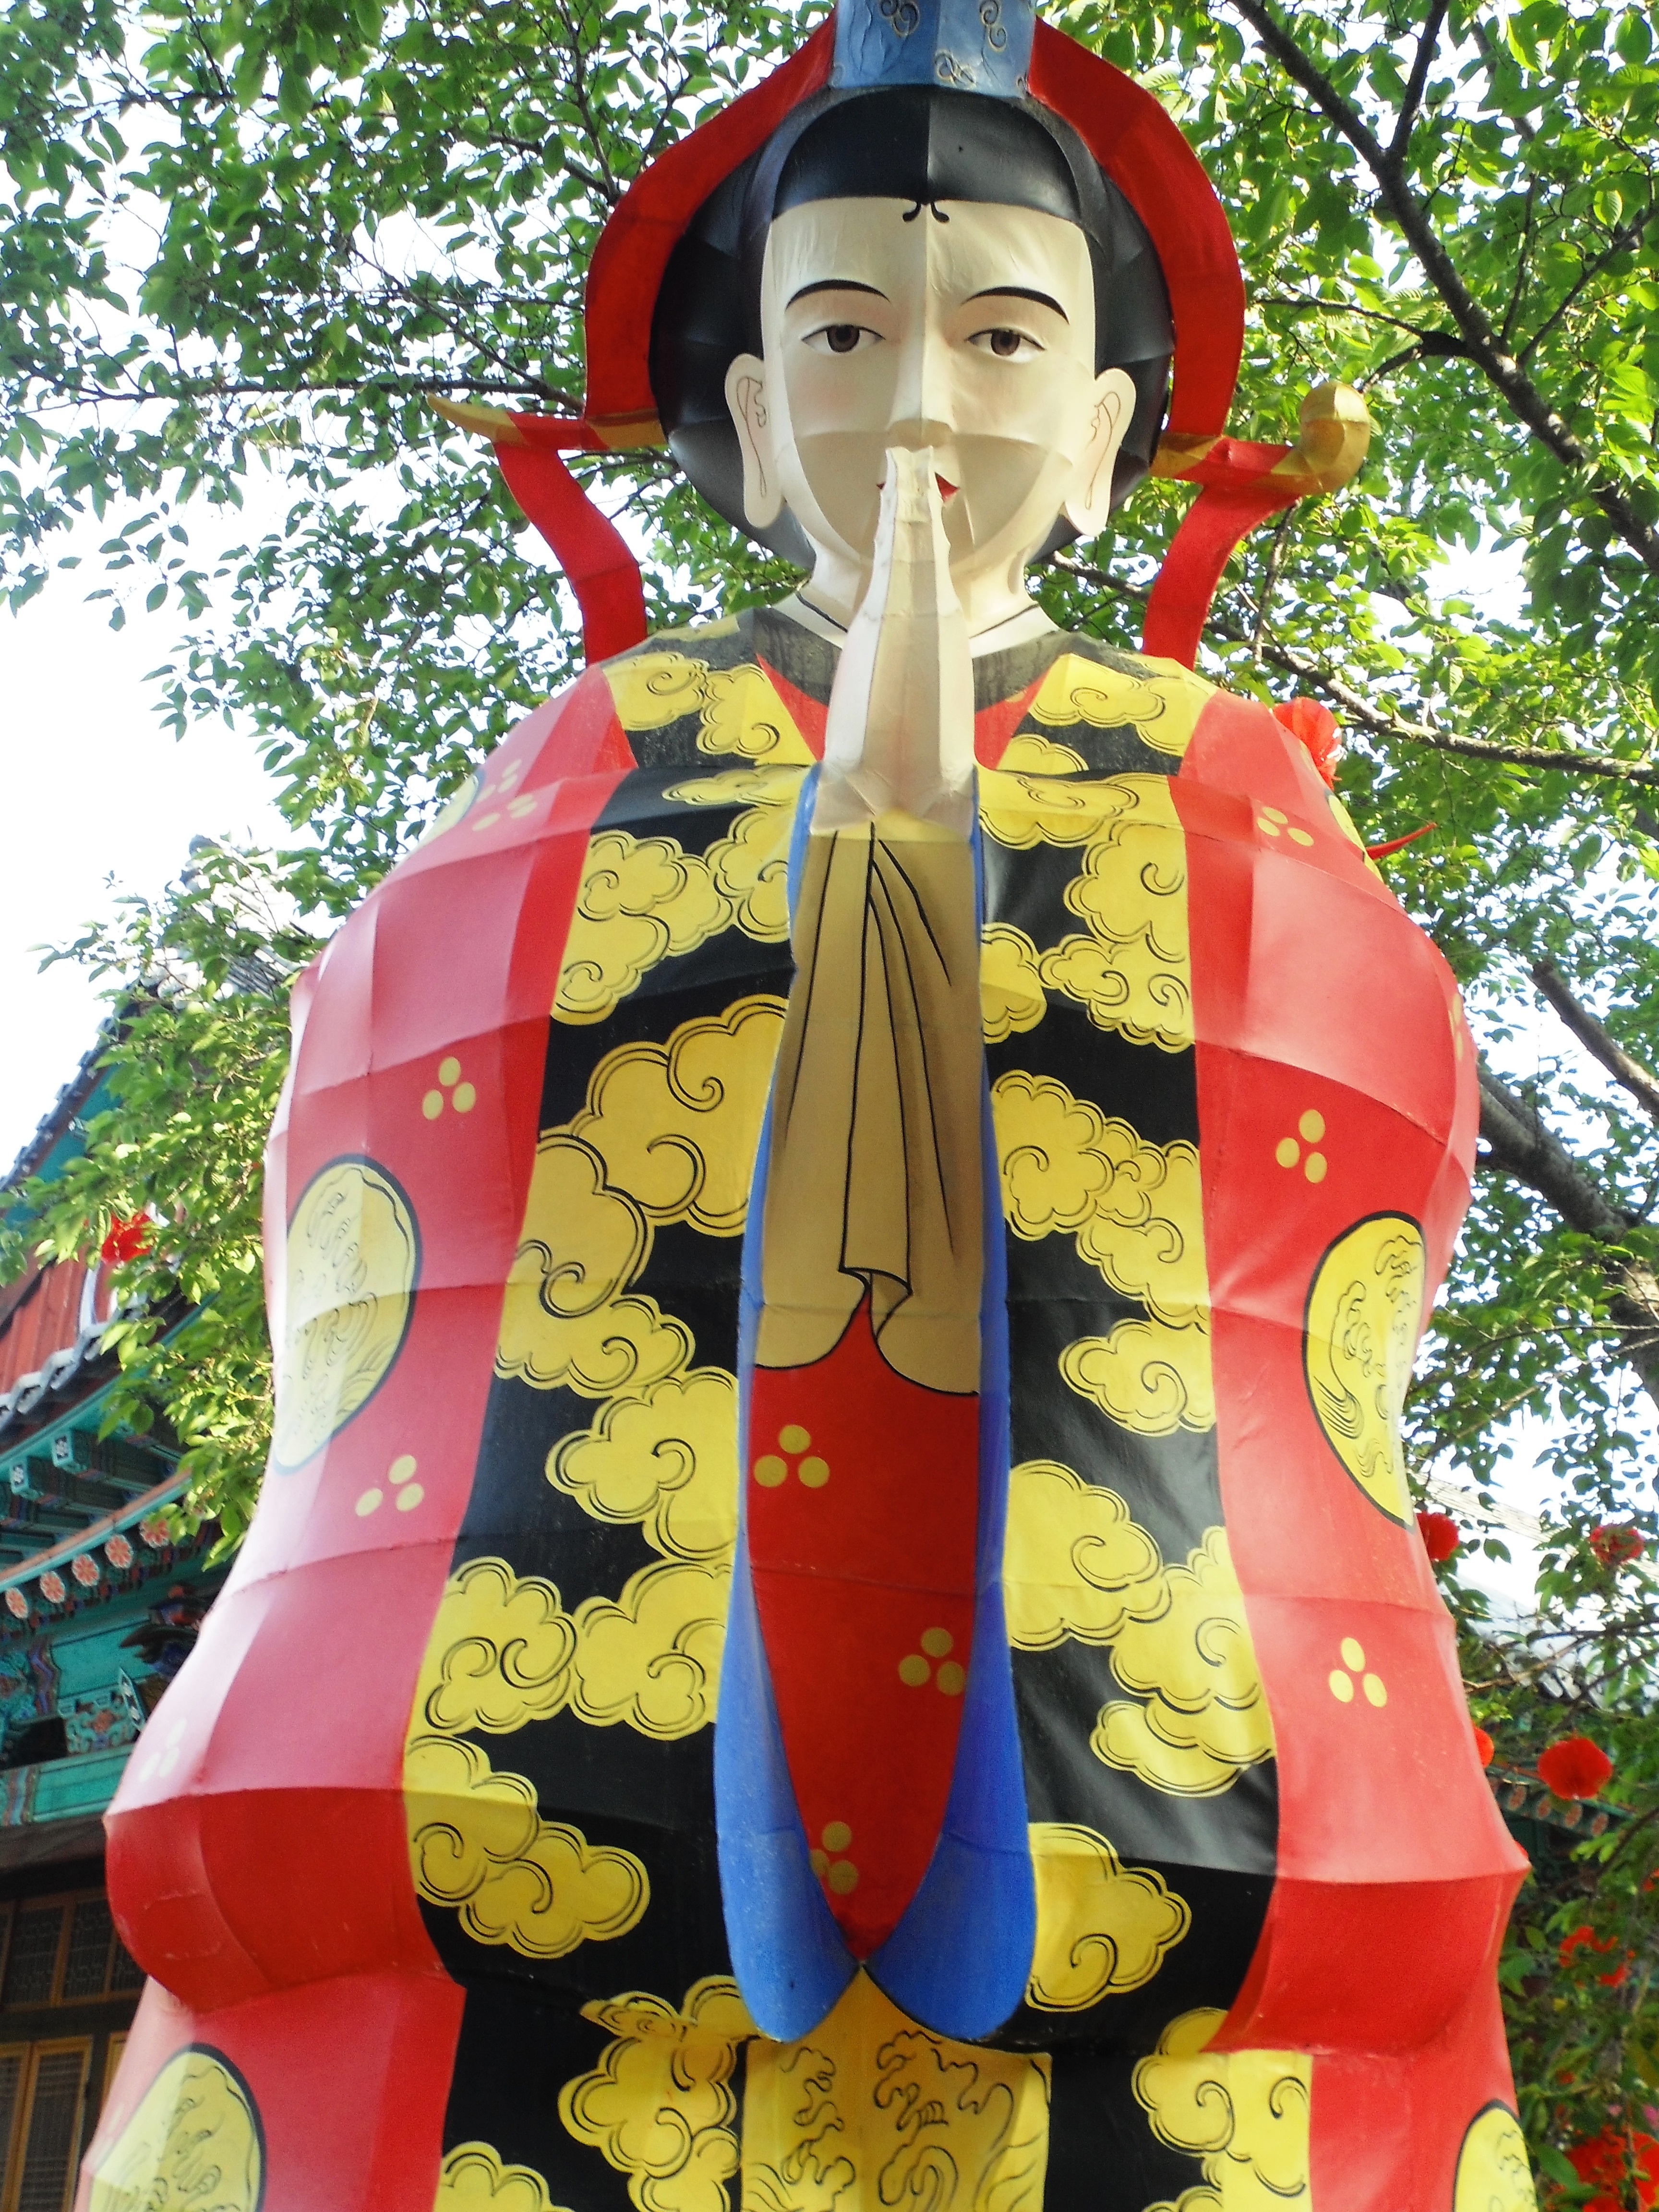
man, clothing, cosplay, costume, anime, south korea, daegu, buddha's birthday